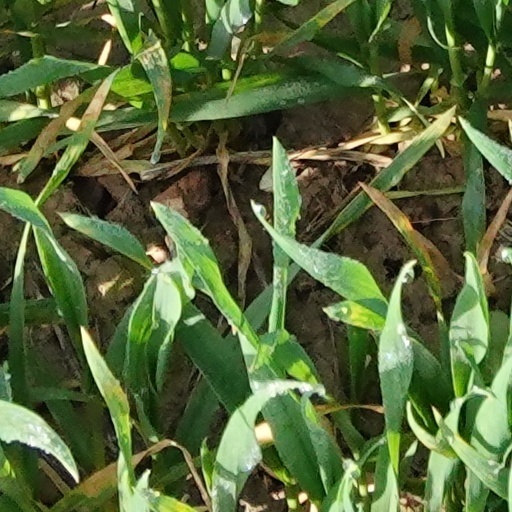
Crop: wheat